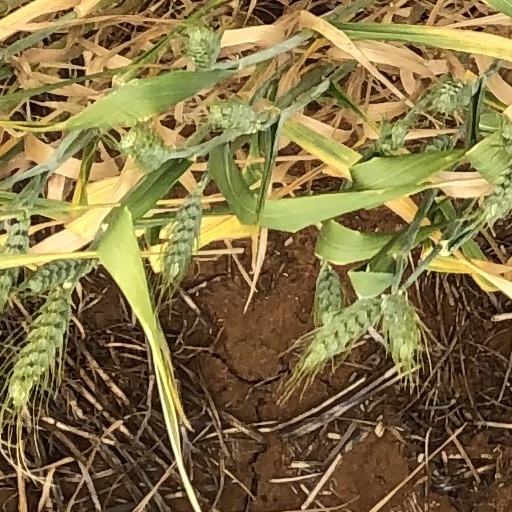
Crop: wheat